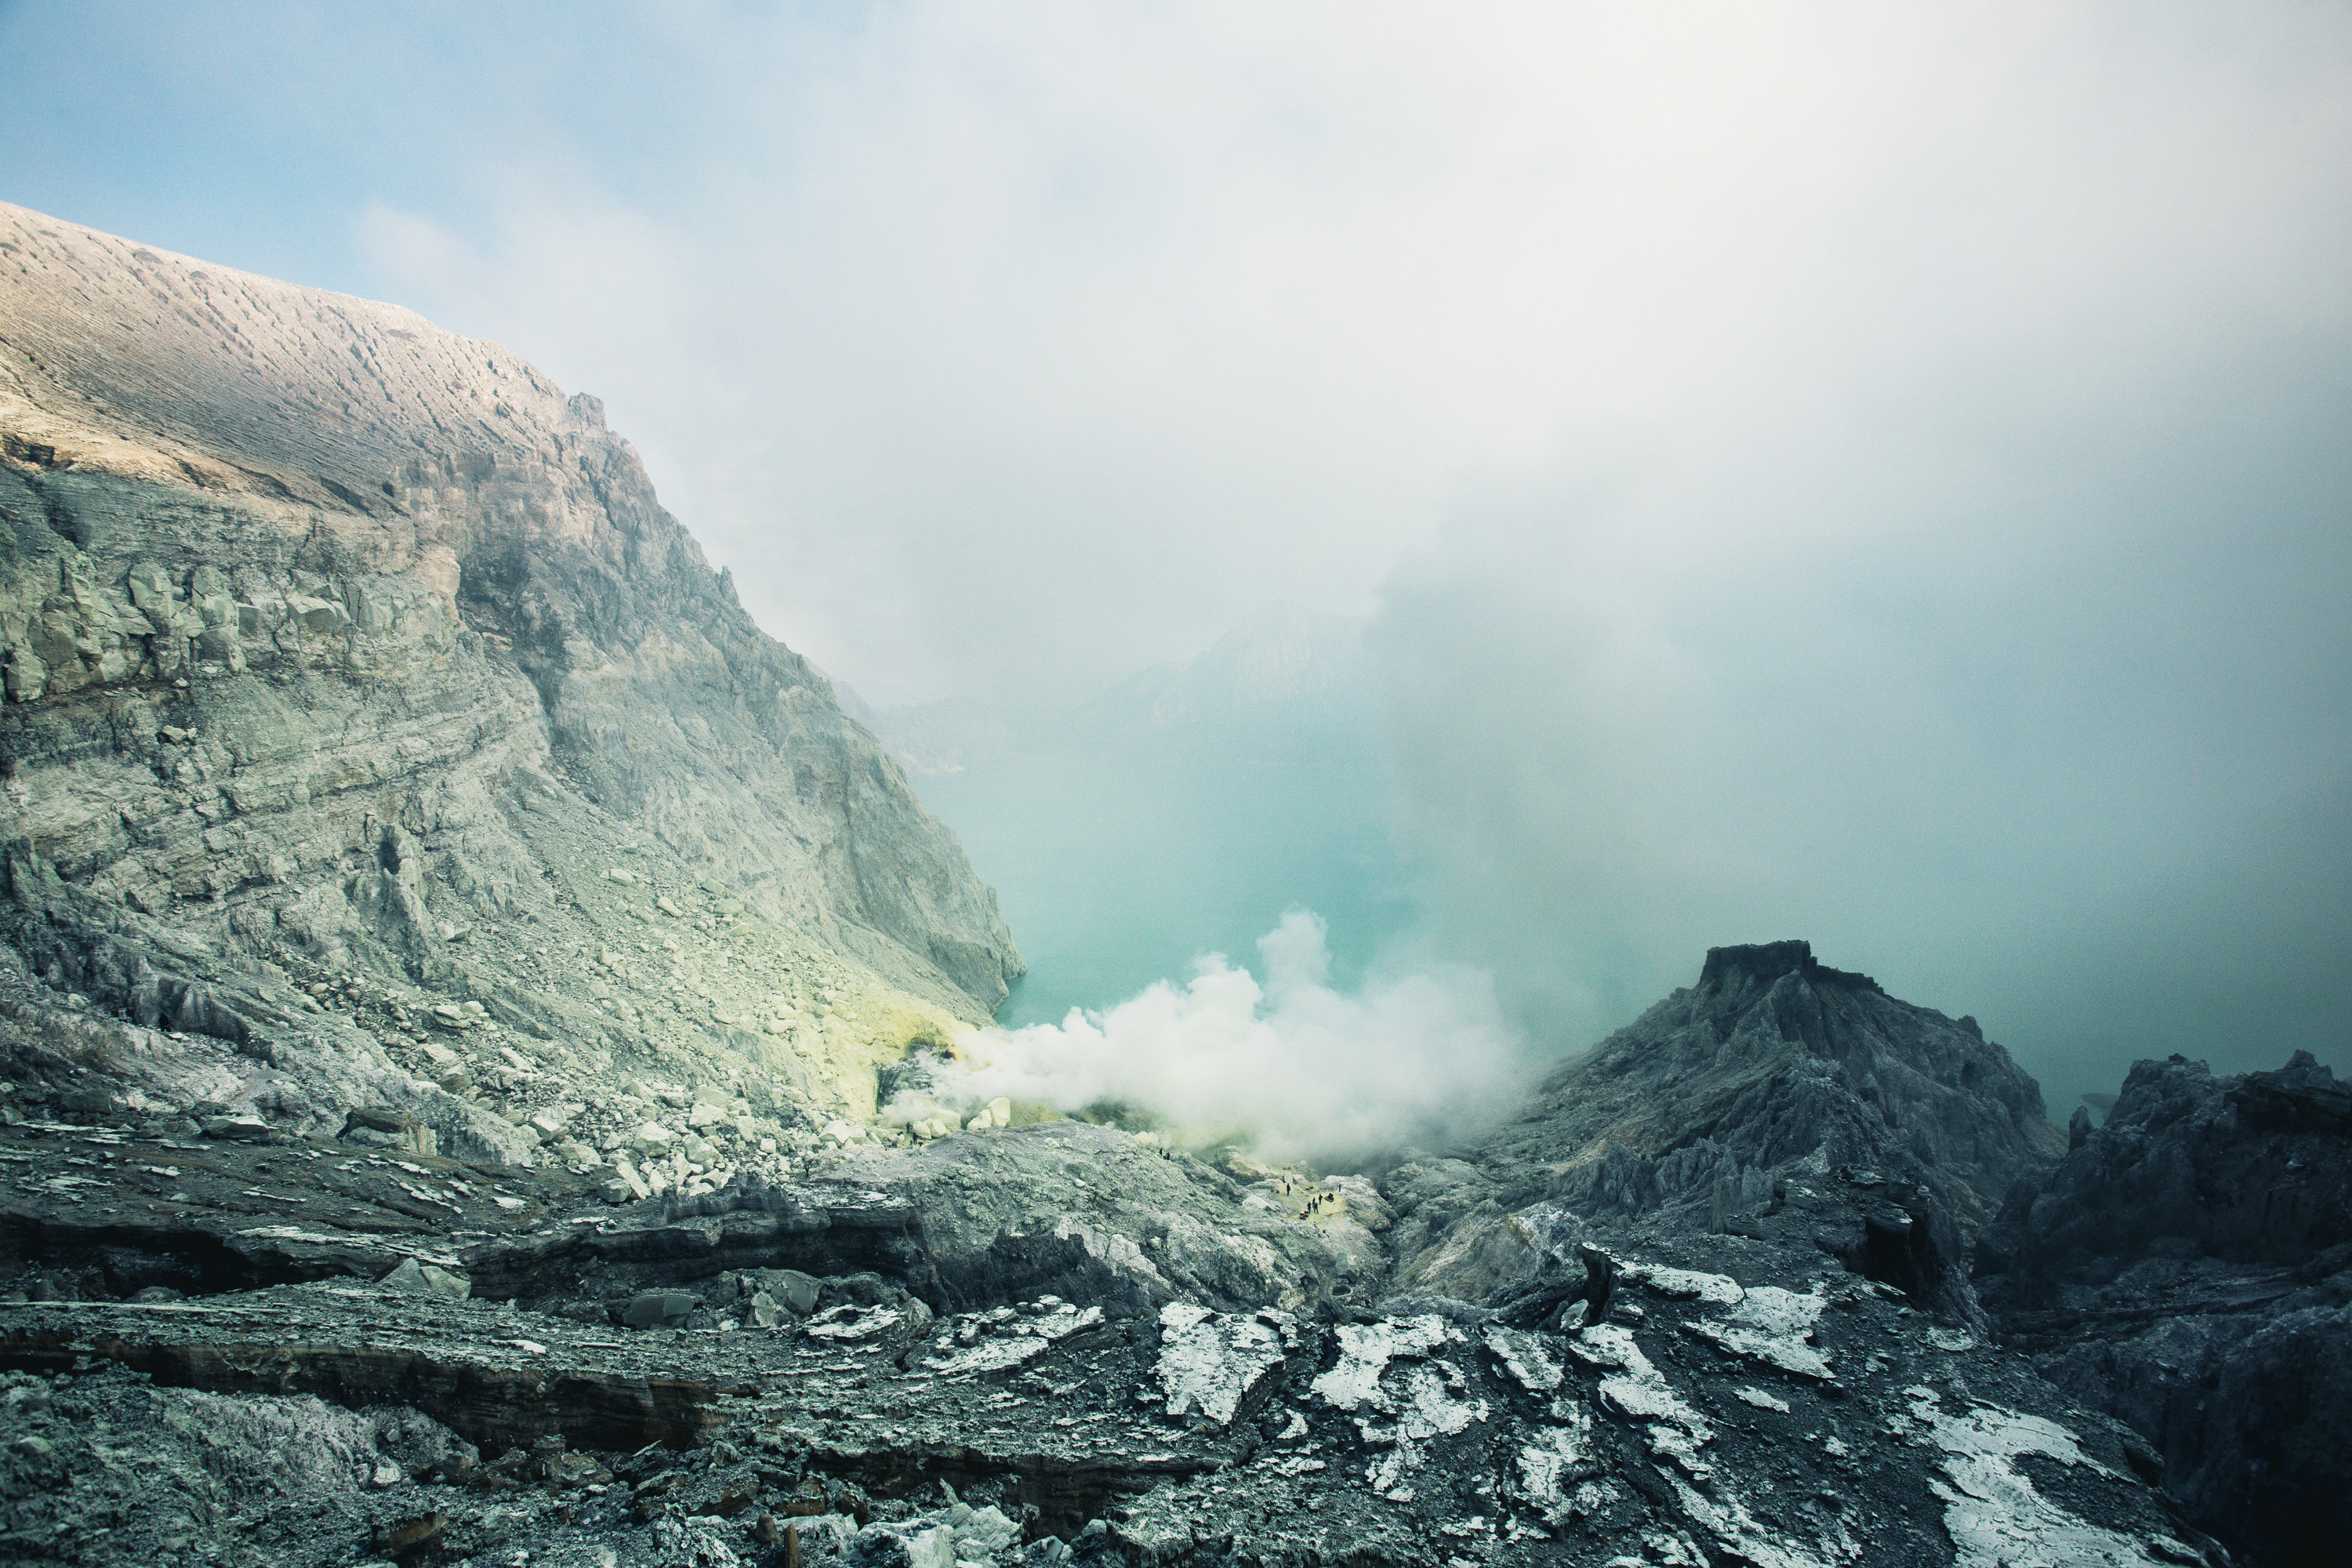
landscape, nature, outdoor, rock, mountain, cold, winter, sky, hiking, white, adventure, mountain range, scenic, glacier, natural, alpine, season, ridge, geology, mountains, plateau, landform, geographical feature, atmospheric phenomenon, mountainous landforms, glacial landform, geological phenomenon